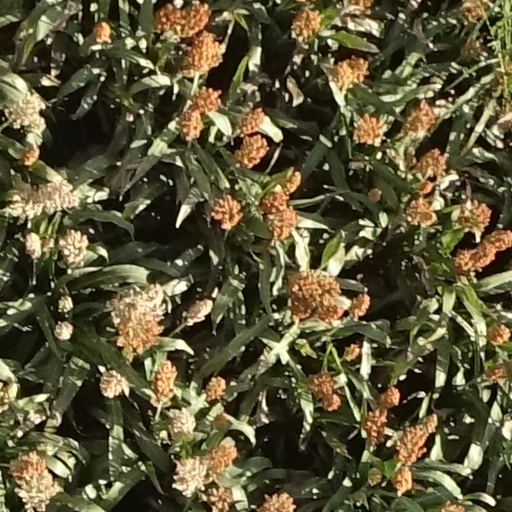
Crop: sorghum